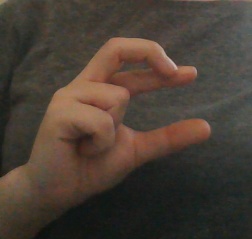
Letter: thal